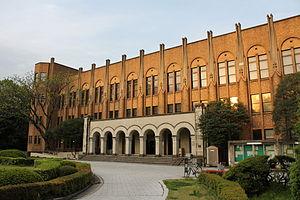
Bâtiment 2 de la faculté de médecine sur le campus de Hongo de l'université de Tokyo, Japon.
L'université de Tokyo, couramment abrégé en Tōdai, est une université nationale japonaise, située à Tokyo. Elle a été fondée en 1877, comme l'une des universités impériales du Japon, et appartient depuis 2004 à l'association des universités nationales du Japon.